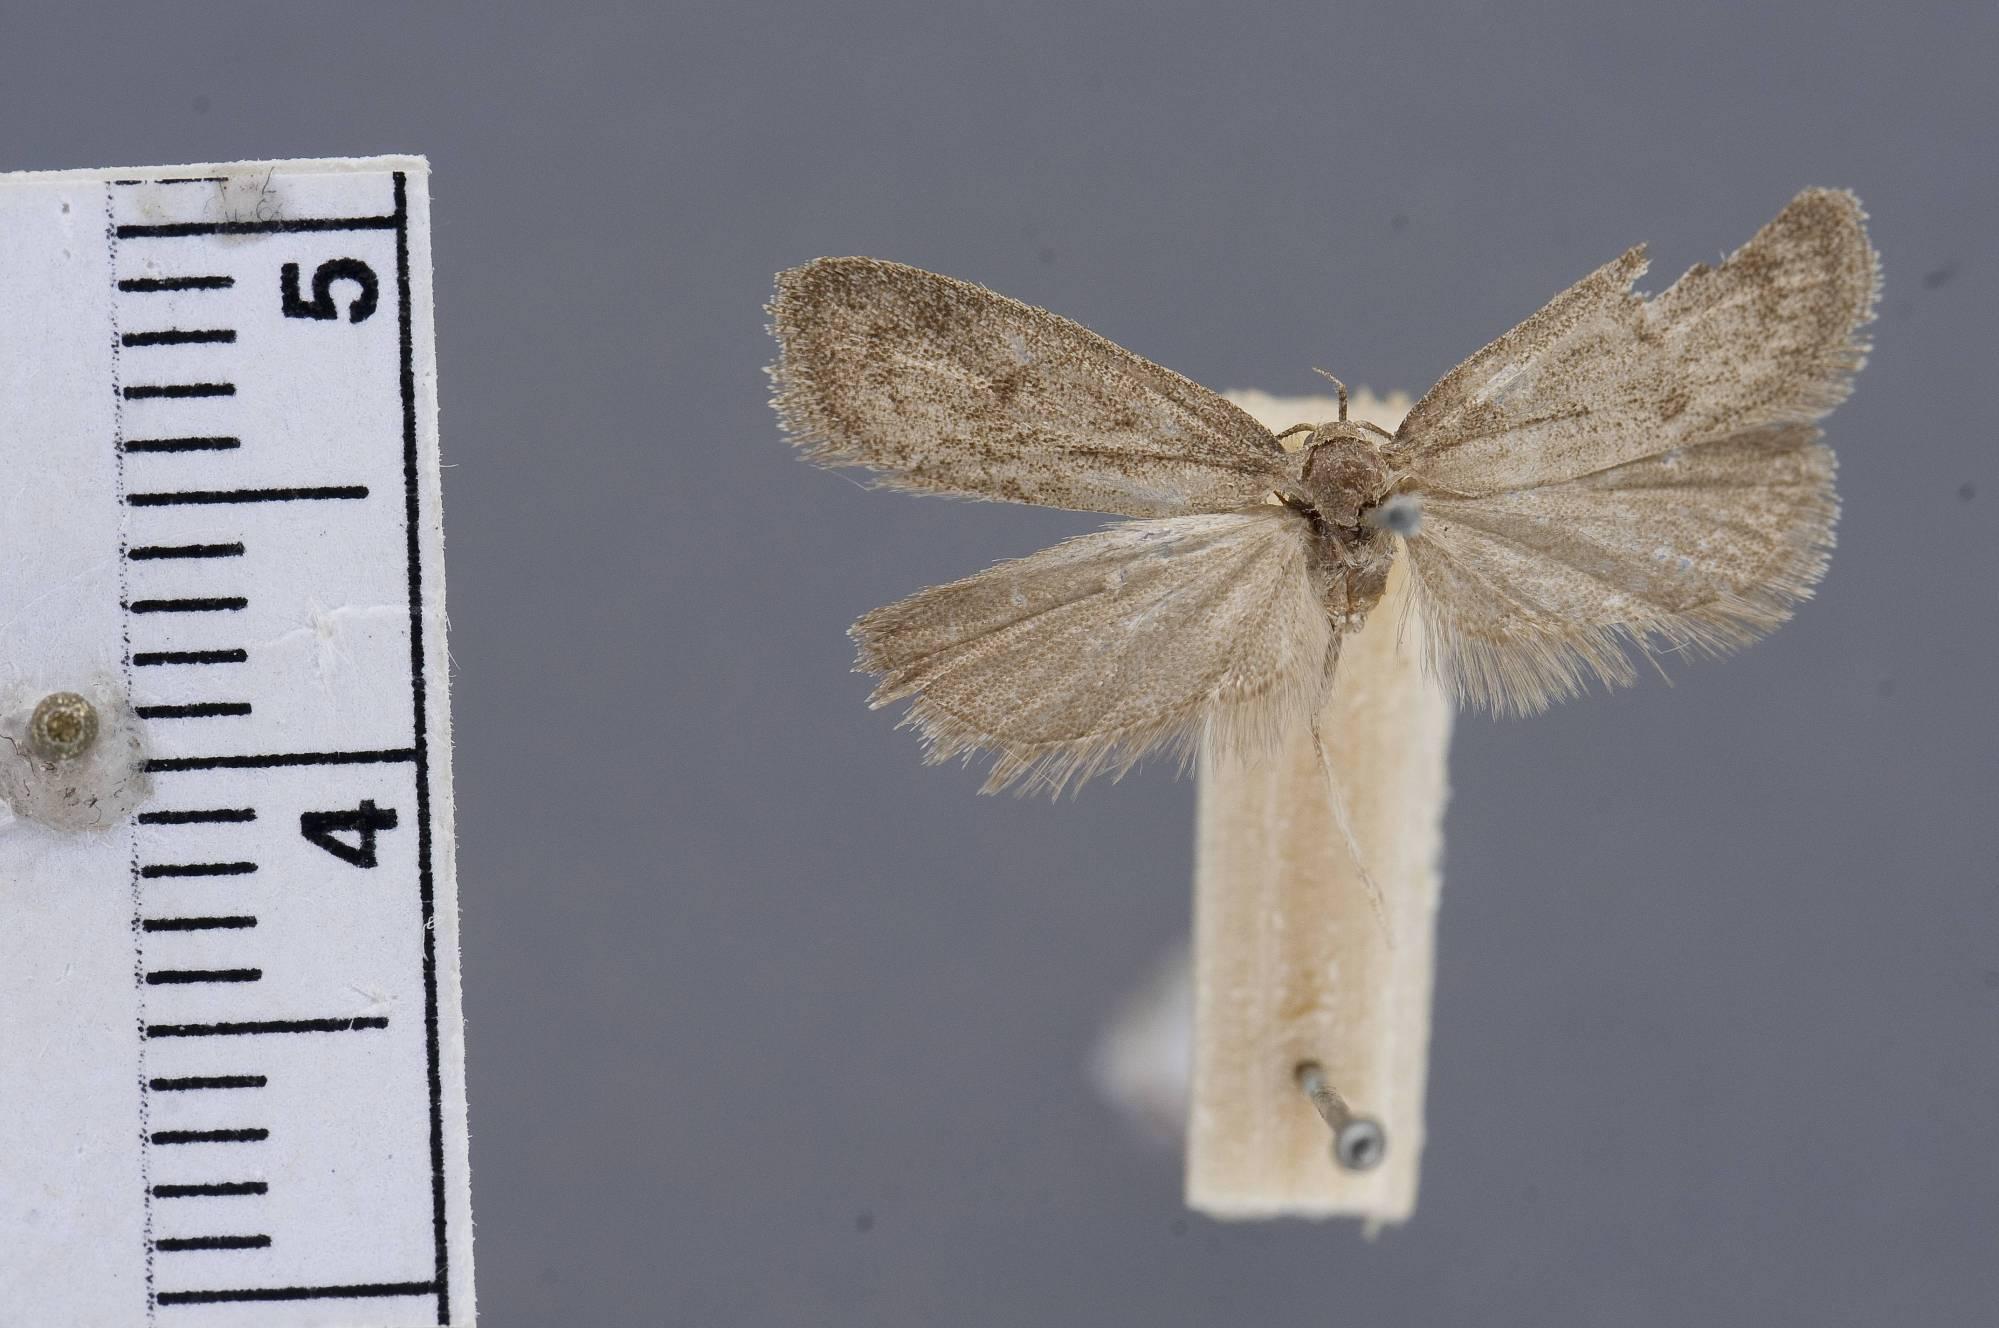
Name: Cryptolechia concolorella
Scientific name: Cryptolechia concolorella Beutenmüller, 1888
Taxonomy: Animalia, Arthropoda, Insecta, Lepidoptera, Glossata, Depressariidae, Cryptolechiinae
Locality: [not stated], [Not Stated], Nevada, United States